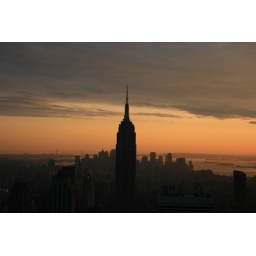
The Empire state building in front at sunset with lower manhattan in the backround and the verrazano-narrows bridge to the left of lower manhattan